History of water polo

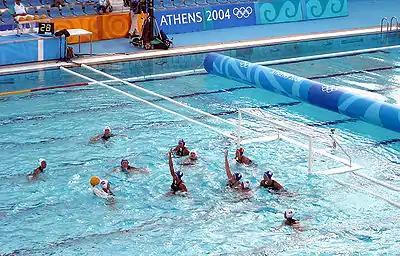
Game at the 2004 Athens Olympics.

Between 1890 and 1900, the game developed in Europe, spreading to Hungary in 1889, Belgium in 1890, Austria and Germany in 1894 and France in 1895, using British rules. A different game was being played in the United States, characterized by rough play, holding, diving underwater, and soft, semi-inflated ball that could be gripped tightly and carried underwater. In 1900, the sport of water polo was added to the program of the Olympics – the first team sport to be added. Due to the different codes, European teams did not compete. By 1914, most US teams agreed to conform to international rules. An international water polo committee was formed in 1929, consisting of representatives from Great America and the International Amateur Swimming Federation (FINA). Rules were developed for international matches and put into effect in 1930; FINA has been the international governing body for the sport since that time.